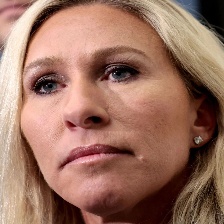
Species: LOONEY BIRDS
Scientific name: LUNATICUS AMERICONIS